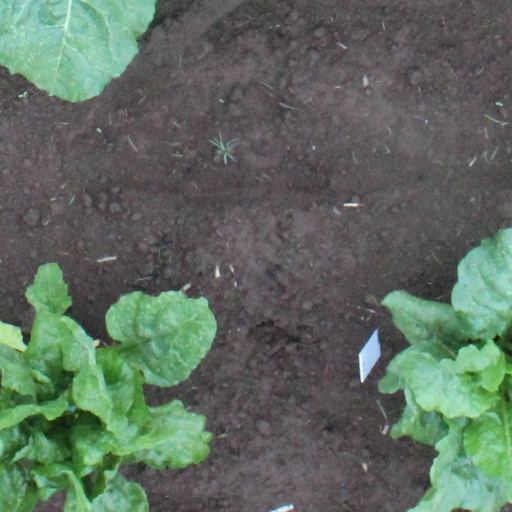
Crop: sugar beet